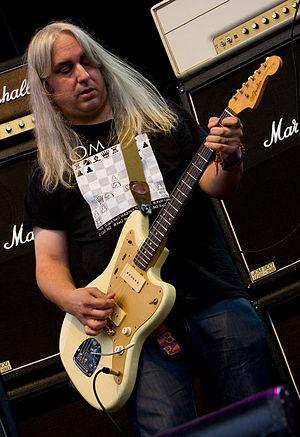
J Mascis, ou Jay Mascis, de son vrai nom Joseph Donald Mascis, né le 10 décembre 1965, est un musicien américain, plus connu pour être le compositeur, chanteur et guitariste du groupe de rock américain Dinosaur Jr..